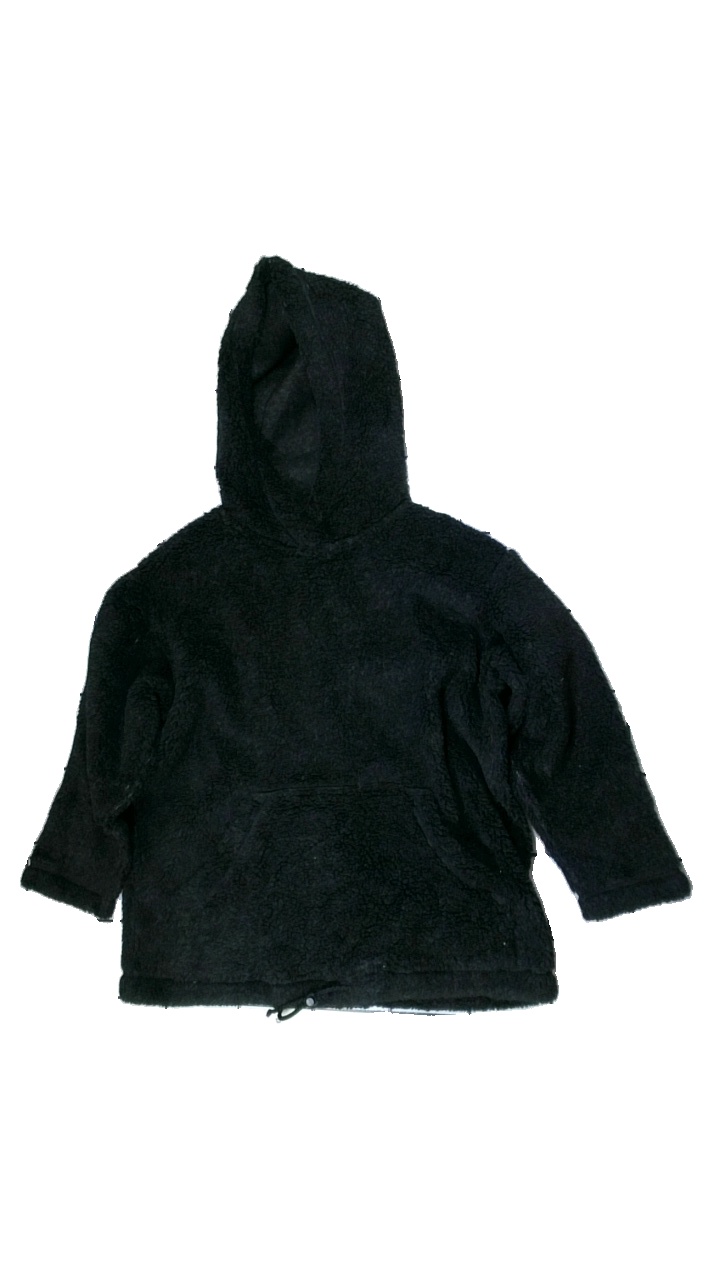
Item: Hoodie (Children)
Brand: Hm Rowells
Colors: Black
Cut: Regular
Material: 70% polyester 30% polyacryl
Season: All
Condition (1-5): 4
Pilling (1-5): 4
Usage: Reuse
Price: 50-100